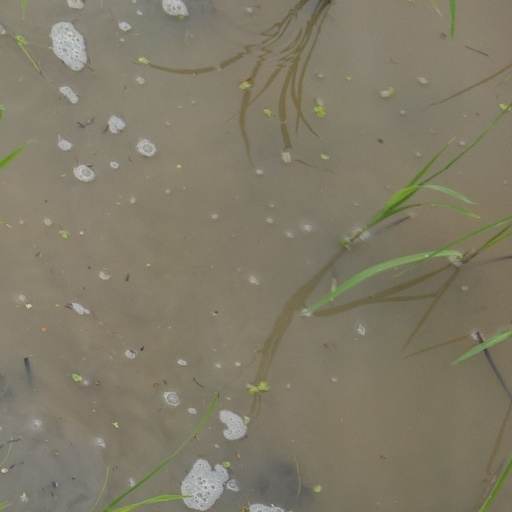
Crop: rice